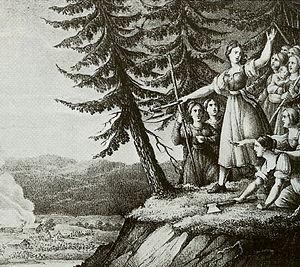
Blenda est l'héroïne d'une légende populaire suédoise. Elle aurait pris la tête d'une armée composée de femmes et vaincu l'envahisseur danois, alors que les hommes de sa région étaient partis à la guerre.